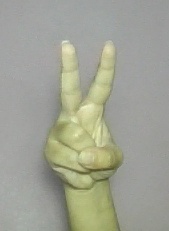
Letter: taa